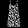
Label: Dress